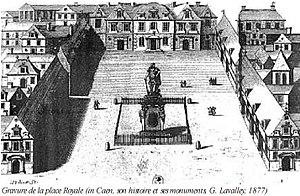
La statue de Louis XIV est située à Caen, département du Calvados, en France. Elle est l'œuvre du sculpteur français Louis Petitot.
La place de la République de Caen, baptisée place Royale jusqu'en 1882, est un espace public du centre de la ville de Caen en Normandie. Cette place est un élément d'un nouveau quartier créé au XVIIᵉ siècle aux marges de la cité. Bien que bombardée en partie pendant la bataille de Caen, cette ancienne place royale est un bon exemple de l'urbanisme à l'époque classique.